Bryan Perro

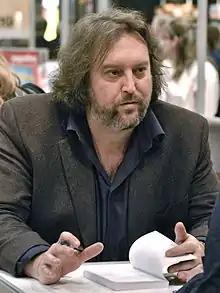
Bryan Perro

Bryan Perro (born Bryan Perrault, 11 June 1968) is the author of the children's fantasy fiction series Amos Daragon, a series of twelve novels that focus on the adventurous young adult Amos Daragon and his quest to become the 'Mask Wearer'.